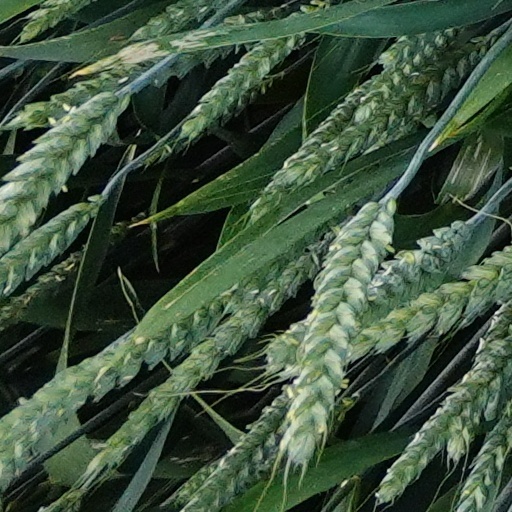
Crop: wheat